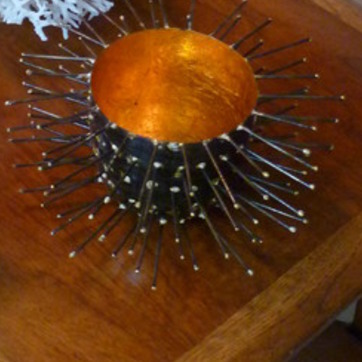
Material: metal